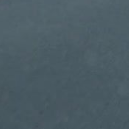
Surface type: asphalt